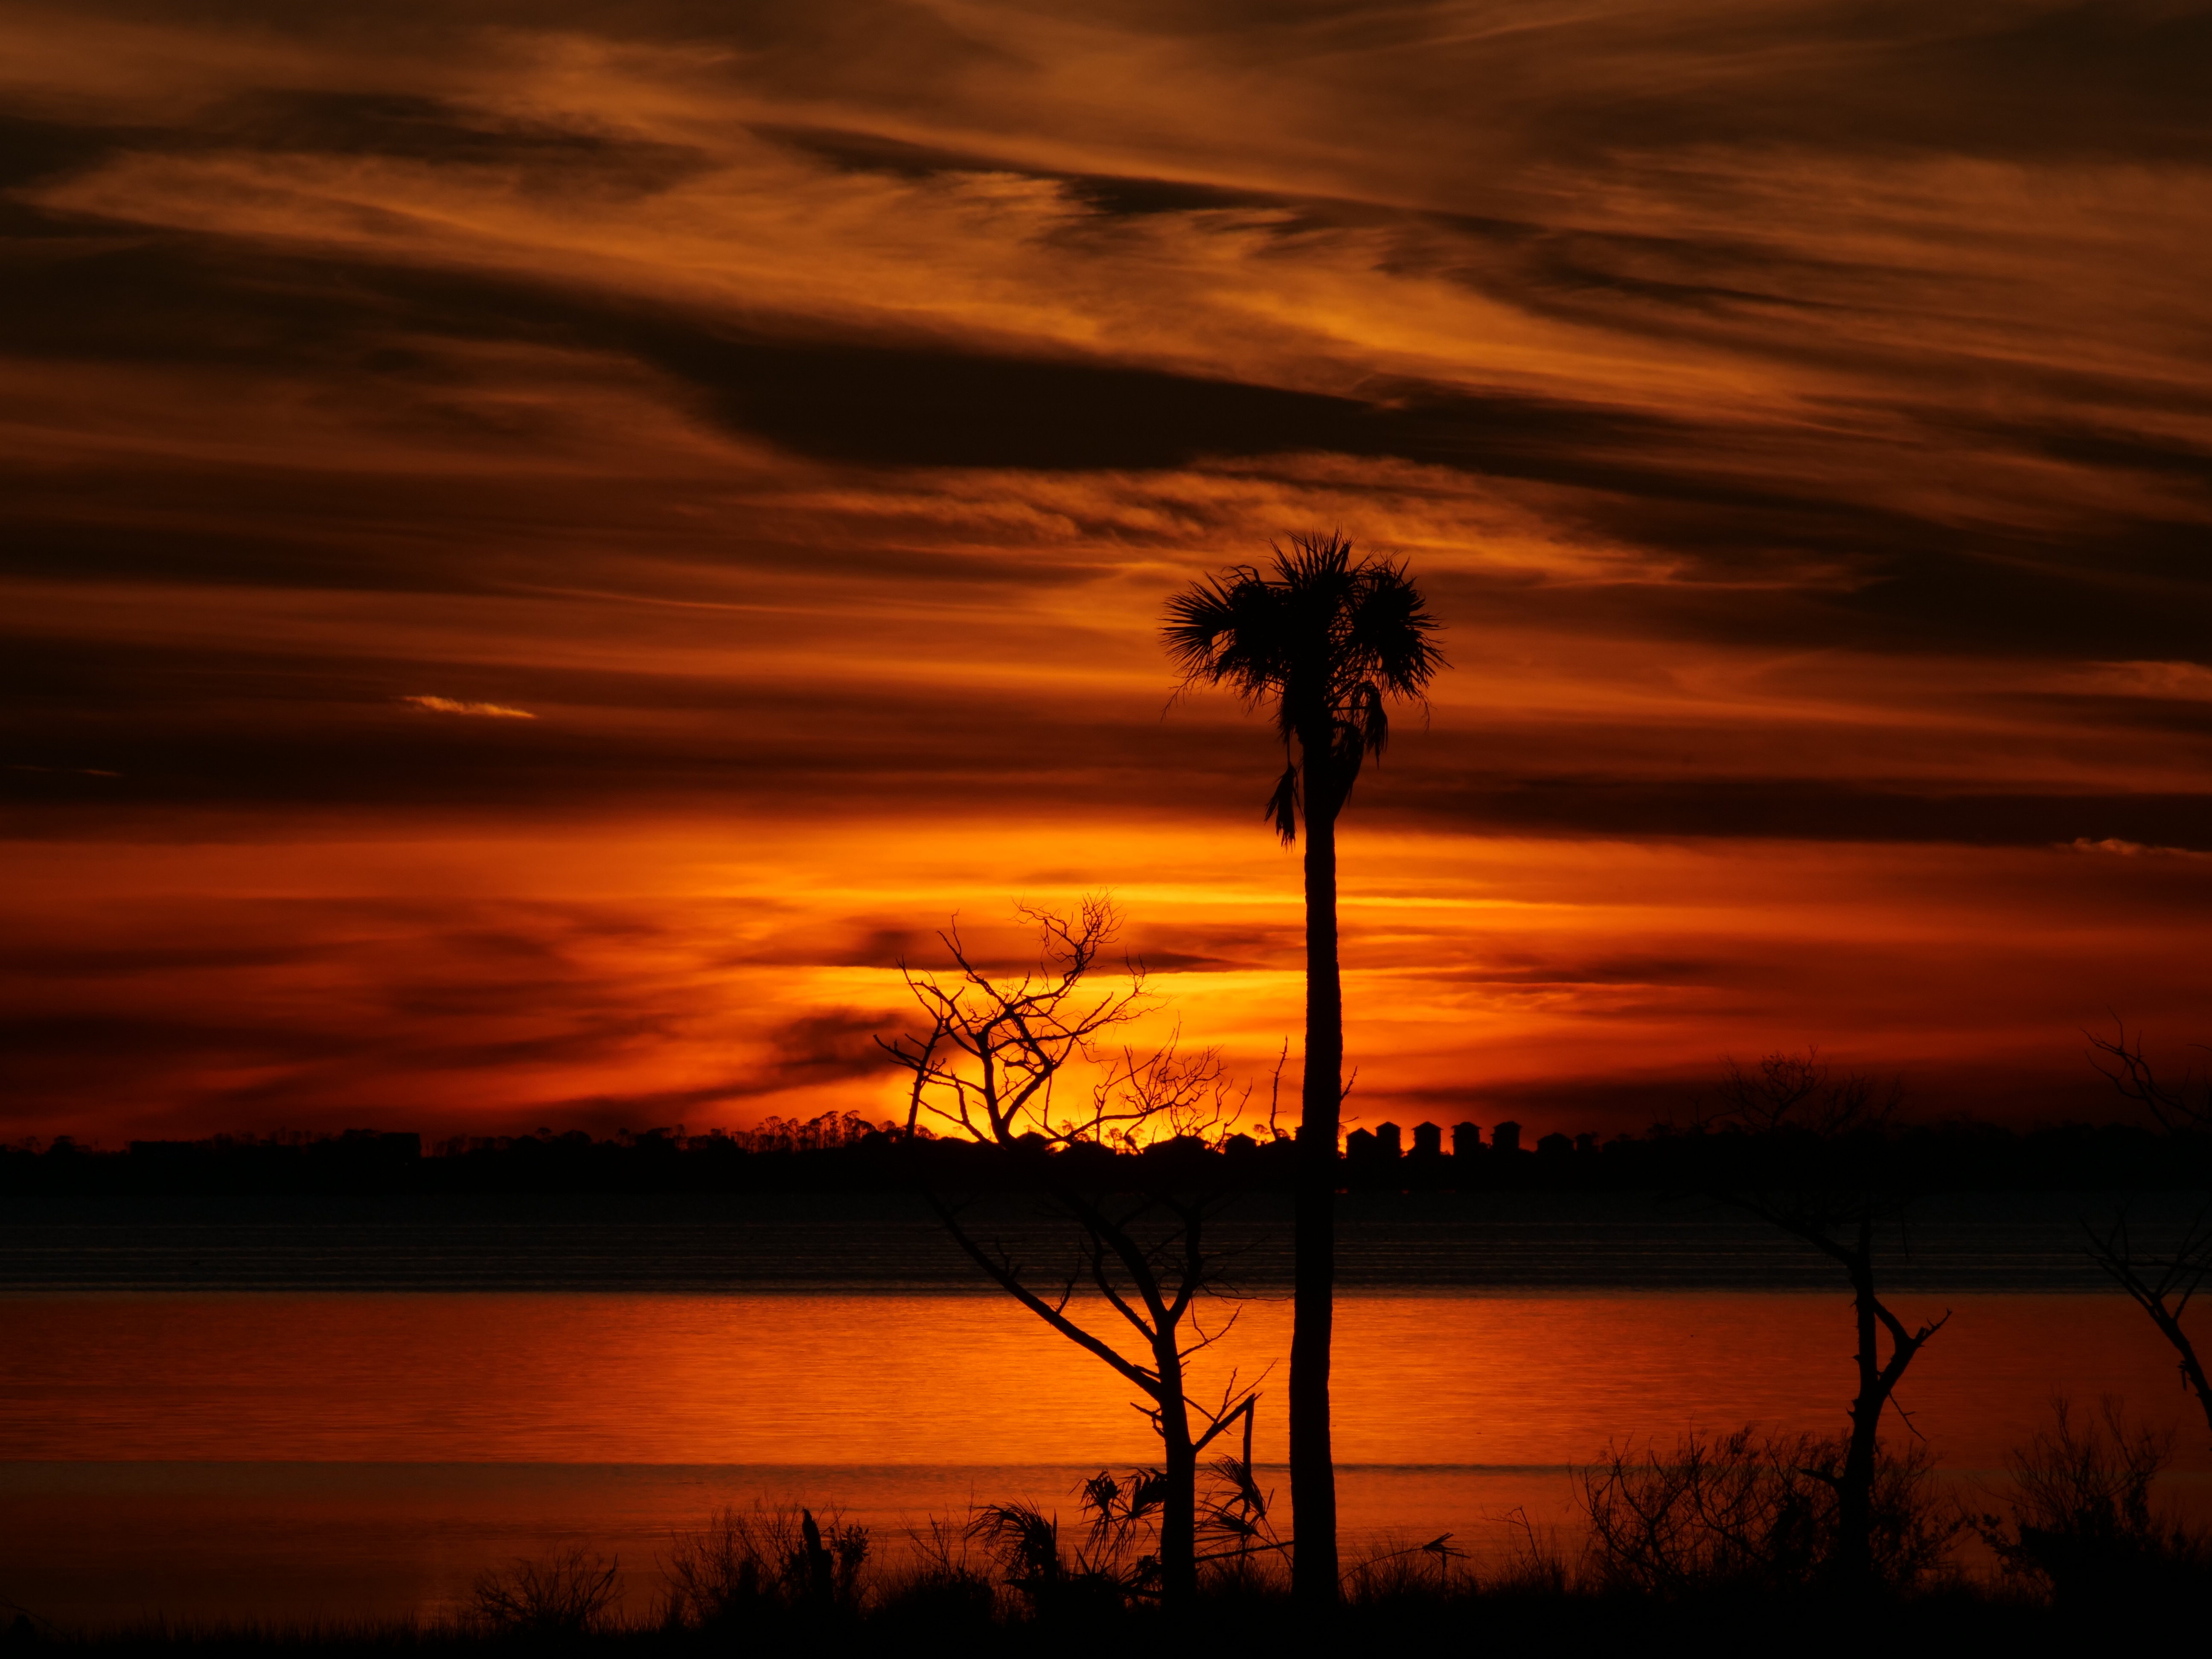
sunset, florida, silhouette, palm tree, cape san blas, Simmons Bayou, sky, afterglow, red sky at morning, nature, sunrise, tree, dusk, horizon, evening, natural landscape, morning, calm, atmospheric phenomenon, orange, arecales, cloud, woody plant, landscape, dawn, plant, tropics, sunlight, sun, photography, branch, sea, backlighting, borassus flabellifer, heat, savanna